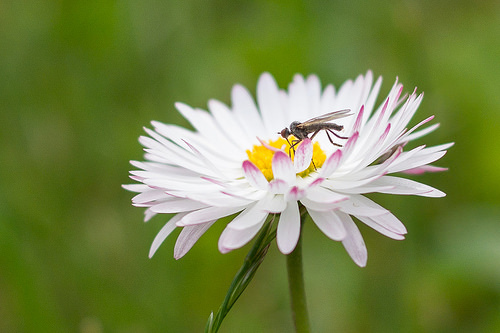
Flower: daisy